Festivals in Lahore

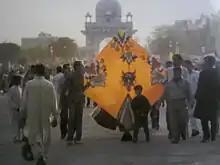
Basant kite

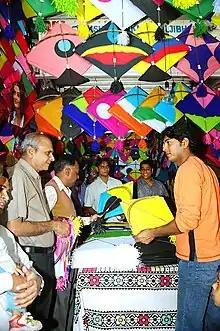
Kite-sales on Basant.

The biggest, or perhaps the best known festival is that of "Jashn-e-Baharaan" held in February each year. It is a Punjabi festival celebrating the onset of the spring season, also called the Basant Festival of kites. This festival is celebrated with kite flying competitions all over the city, especially in the Walled City area. Every year the sky fills with colorful kites of all shapes and sizes flown from rooftops. The kites are flown on strings called ""Dorr"" which is a special thread prepared with powdered glass, rice and gum which serves to cut the thread of competitor kites more effectively. Some of the kite-flying competitions get extremely serious. Women, on this day are seen wearing a bright yellow dress up to the hilt. This festival gained more and more importance over the years and attracted people from all over the world. It was banned in 2007 due to deaths from kite string. People kept defying the ban though which resulted in accidents. In August 2024, the Punjab Home Department declared kite flying and its business a non-bailable offence.